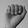
ASL letter: A